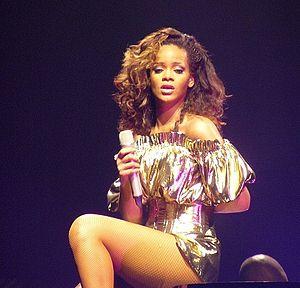
The Loud Tour est la troisième tournée mondiale de la chanteuse barbadienne Rihanna. Elle a traversé l'Amérique du Nord, l'Amérique du Sud et l'Europe entre le 4 juin 2011 et le 22 décembre 2011